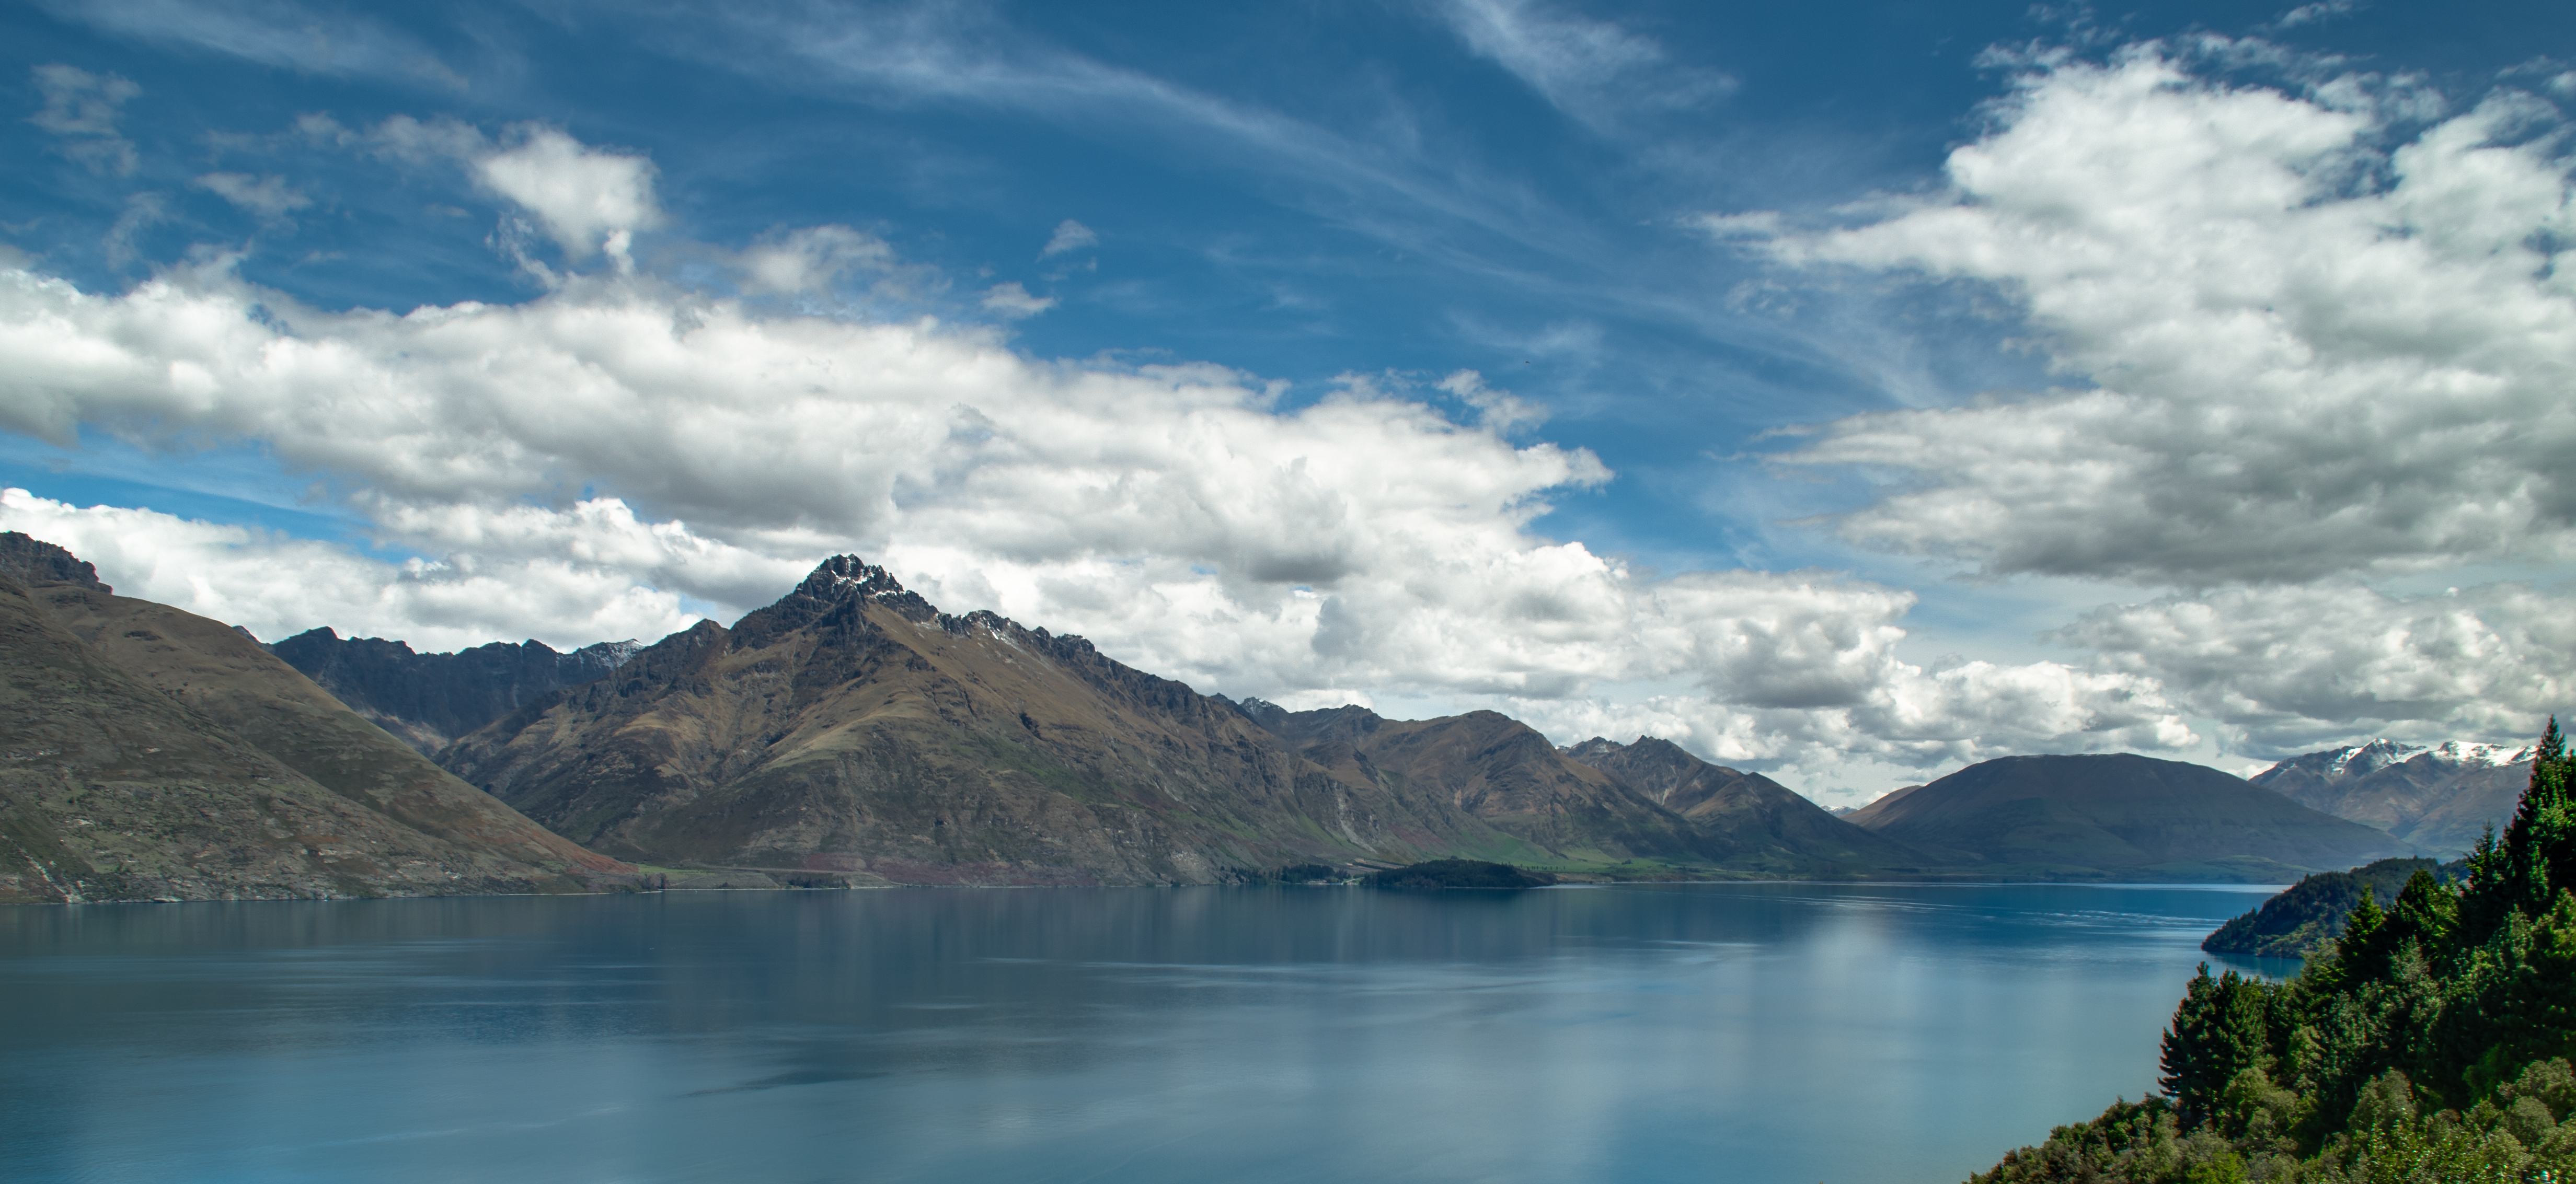
landscape, sea, nature, mountain, cloud, sky, lake, mountain range, panorama, reflection, bay, fjord, reservoir, nikon, highland, body of water, clouds, alps, newzealand, tamron, d5100, fell, queenstown, loch, 18200mm, wakatipu, landform, meteorological phenomenon, geographical feature, mountainous landforms, glacial landform